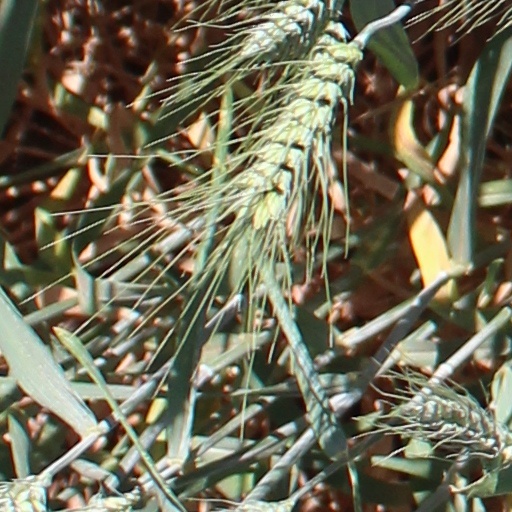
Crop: wheat